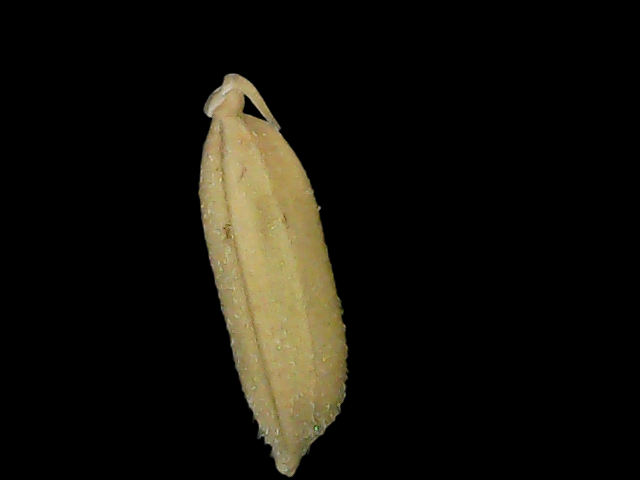
Rice variety: Bd85